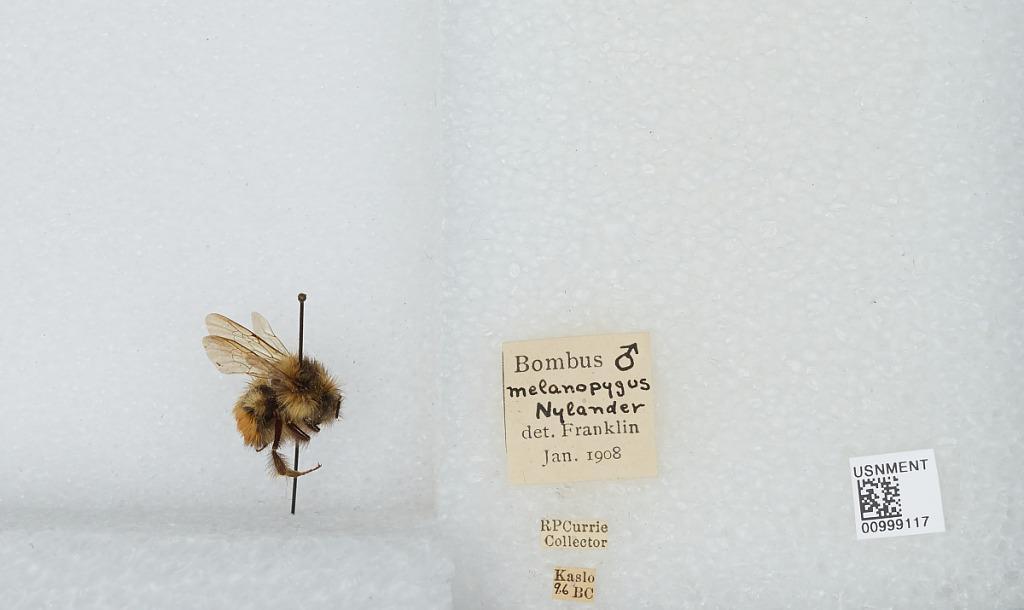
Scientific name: Bombus (Pyrobombus) melanopygus Nylander
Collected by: R. Currie
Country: Canada
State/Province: British Columbia
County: Kootenay
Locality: Kaslo
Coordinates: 49.9133, -116.911
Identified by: Franklin